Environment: real
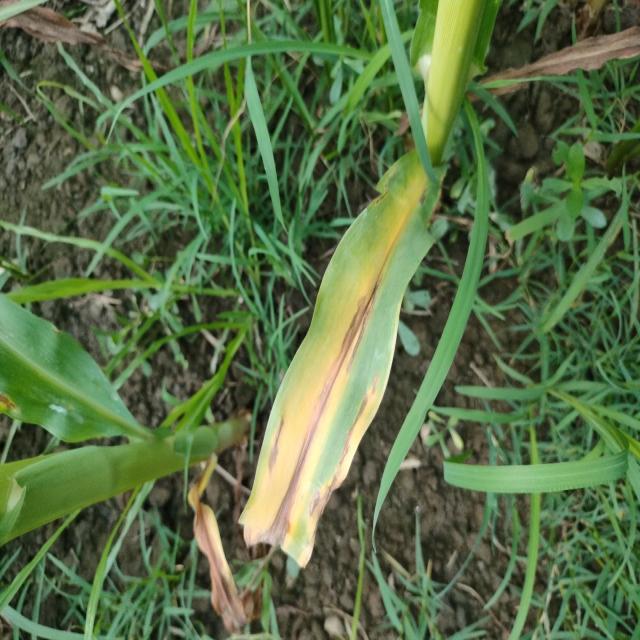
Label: nitrogen_deficiency